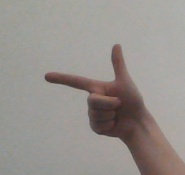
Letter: yaa